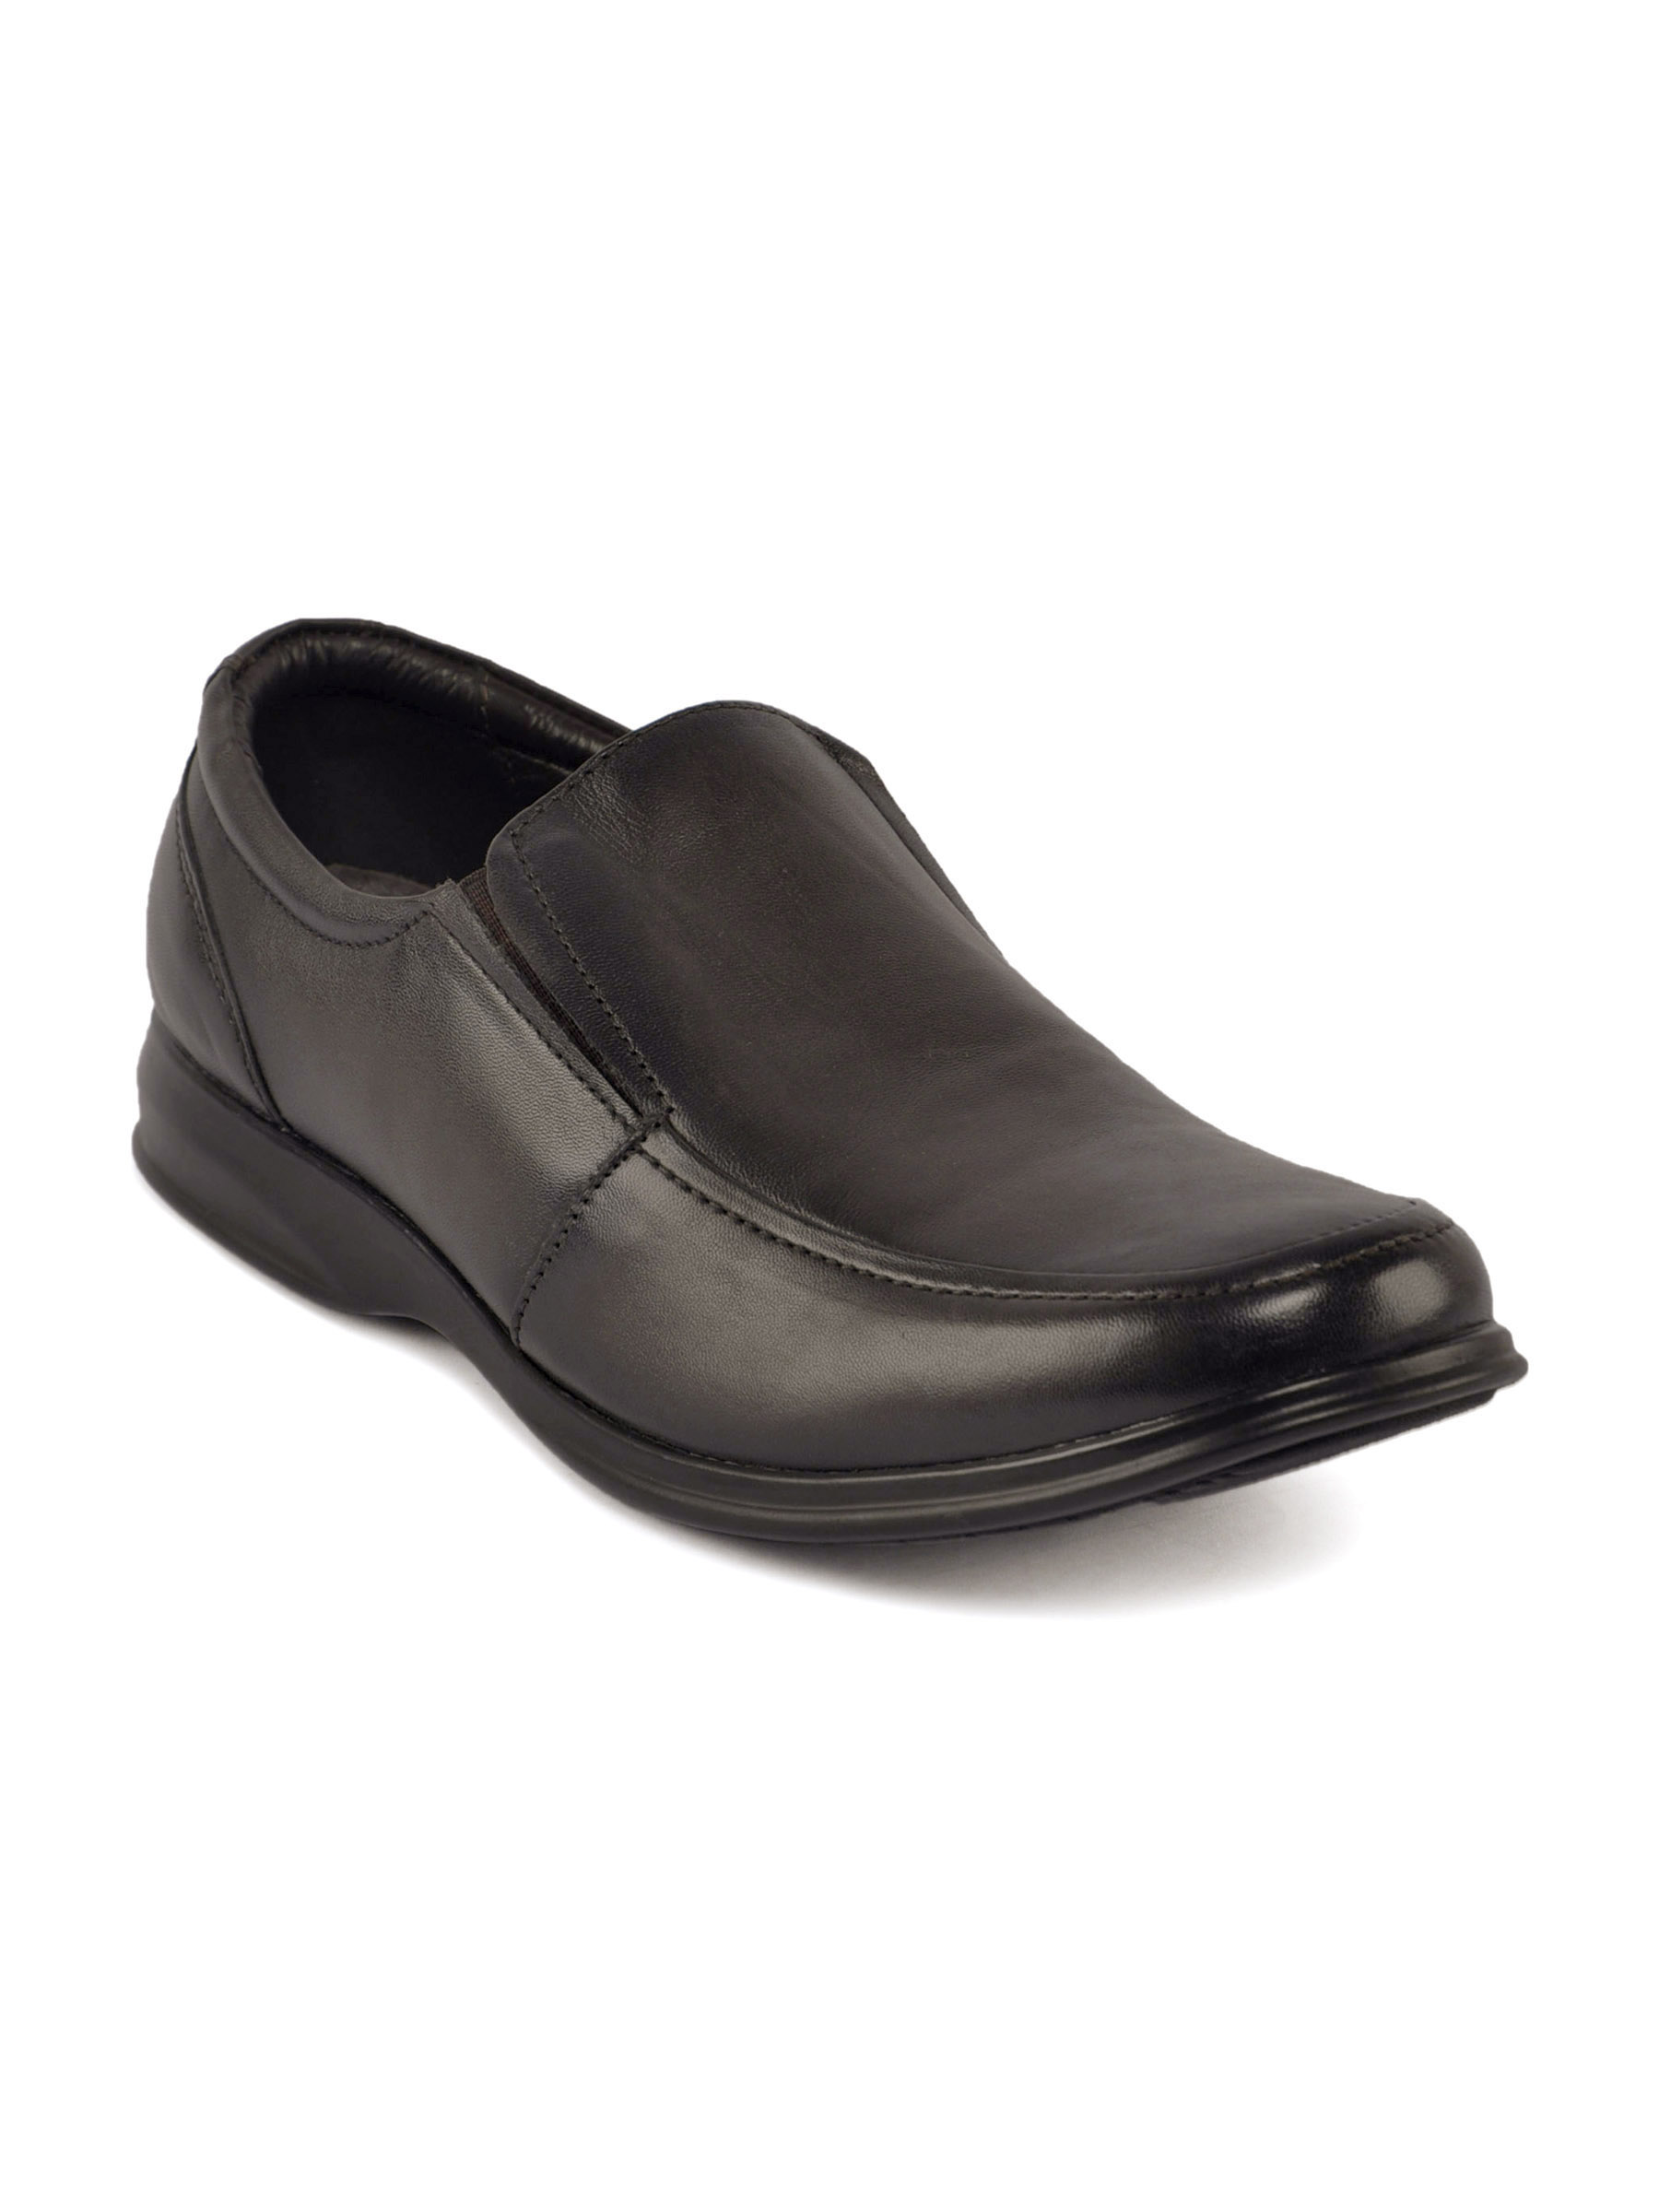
Franco Leone Men Formal Brown Shoes
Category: Footwear / Shoes / Formal Shoes
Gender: Men
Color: Brown
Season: Summer 2011
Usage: Formal